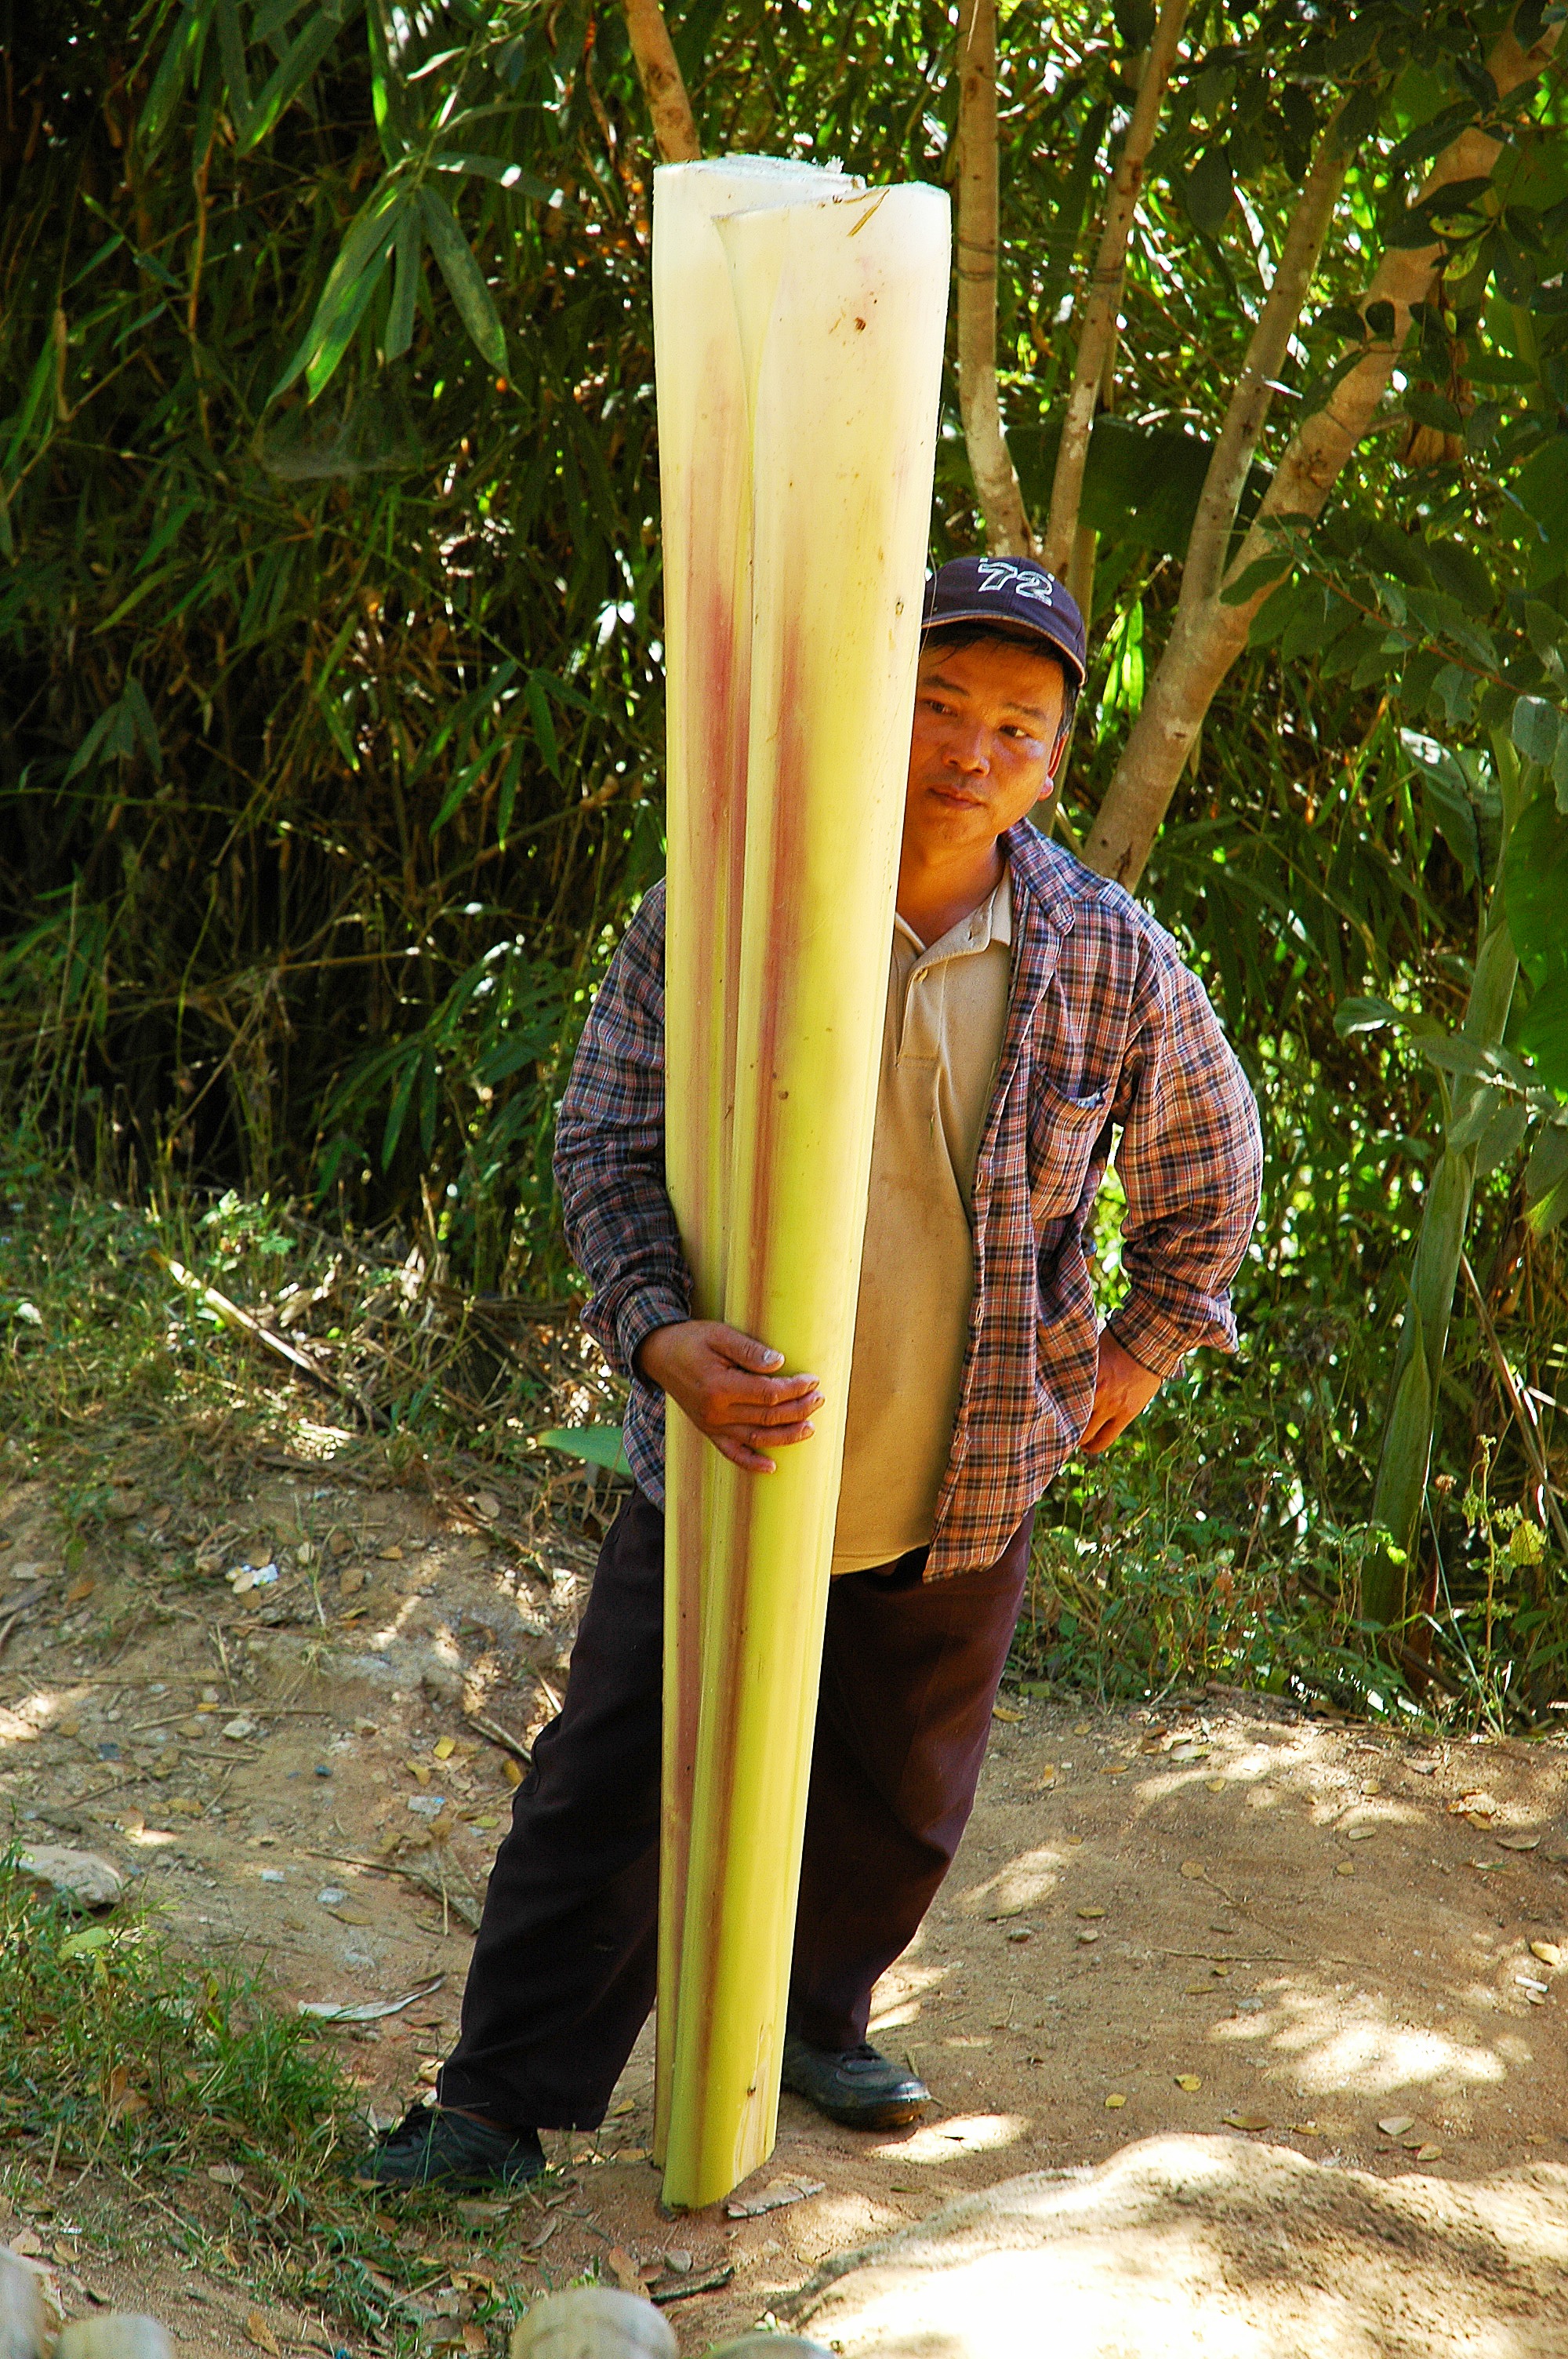
man, tree, person, flower, food, jungle, produce, crop, human, agriculture, thailand, sculpture, carving, bamboo, surfing equipment and supplies, chainsaw carving, agricultural workers, banana root